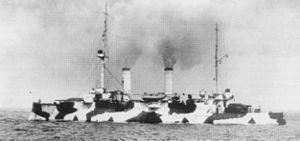
Le SMS Hagen est le sixième navire de la classe Siegfried, une classe de huit navires de défense côtière de la Kaiserliche Marine.